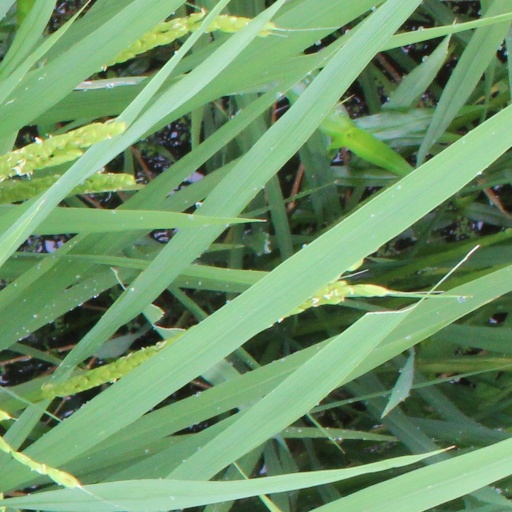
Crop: rice